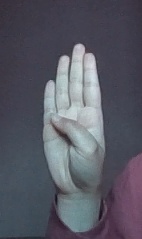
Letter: kaaf